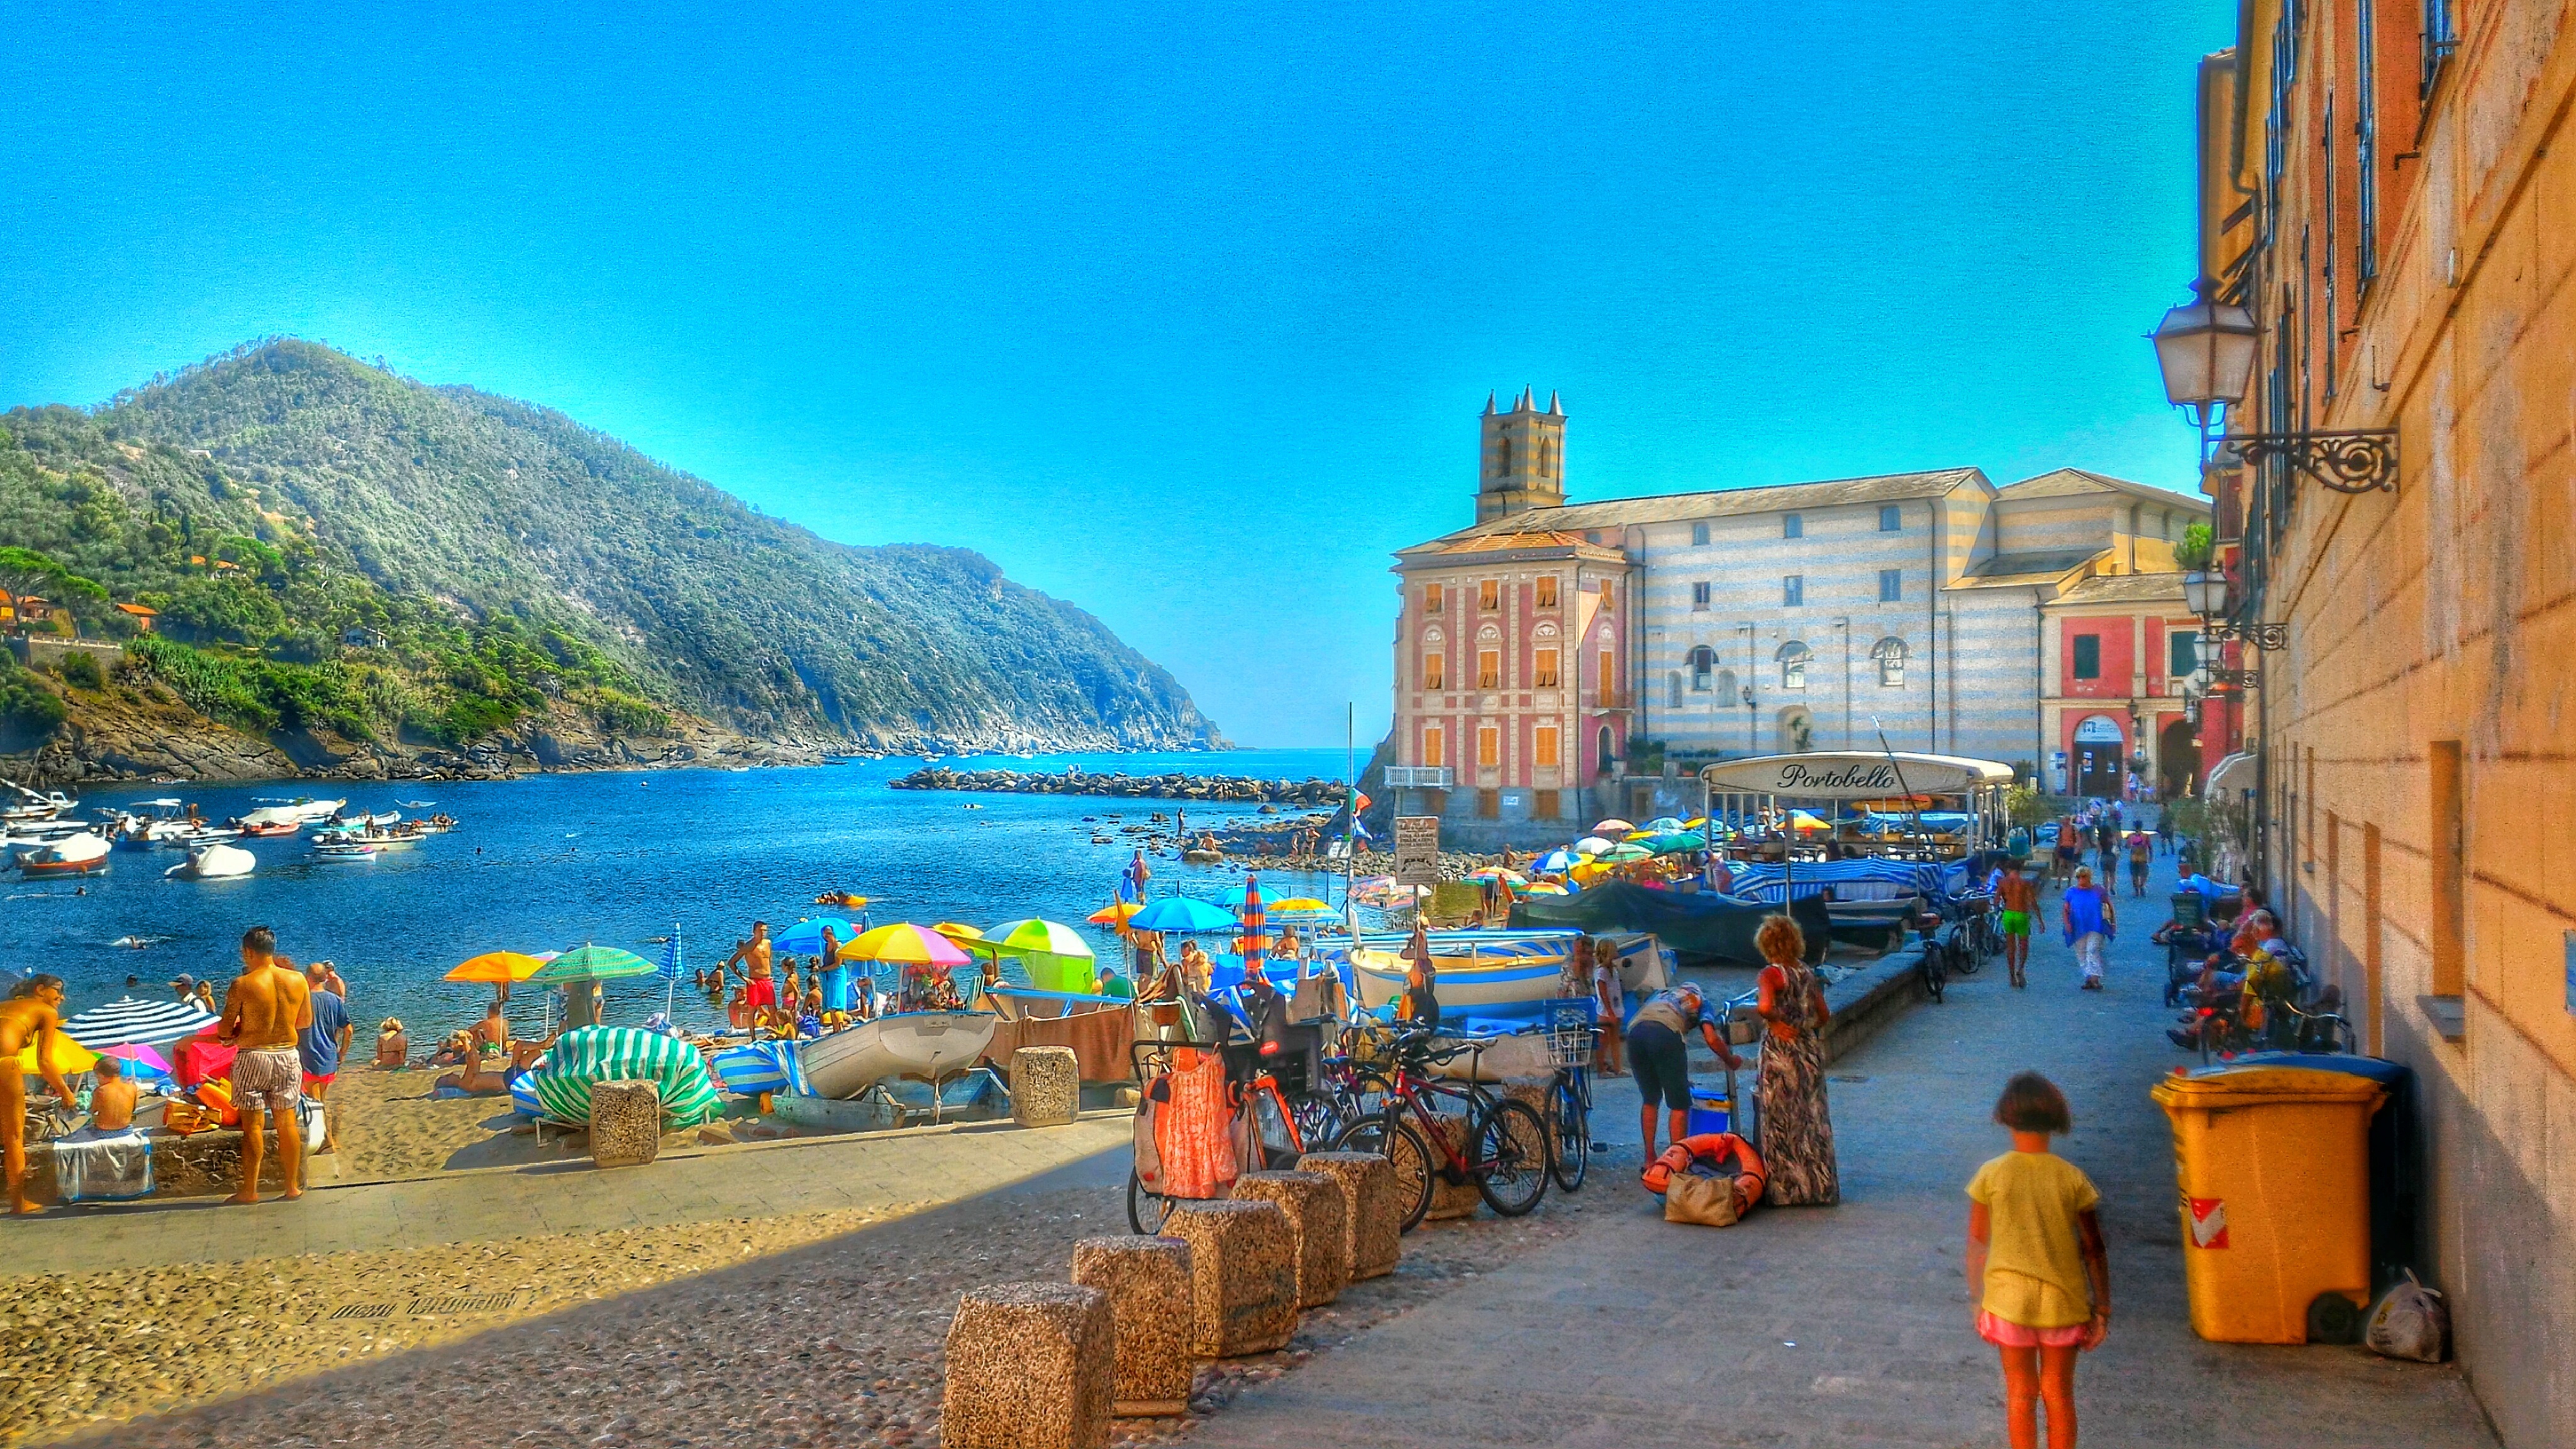
beach, sea, coast, town, vacation, tourism, waterway